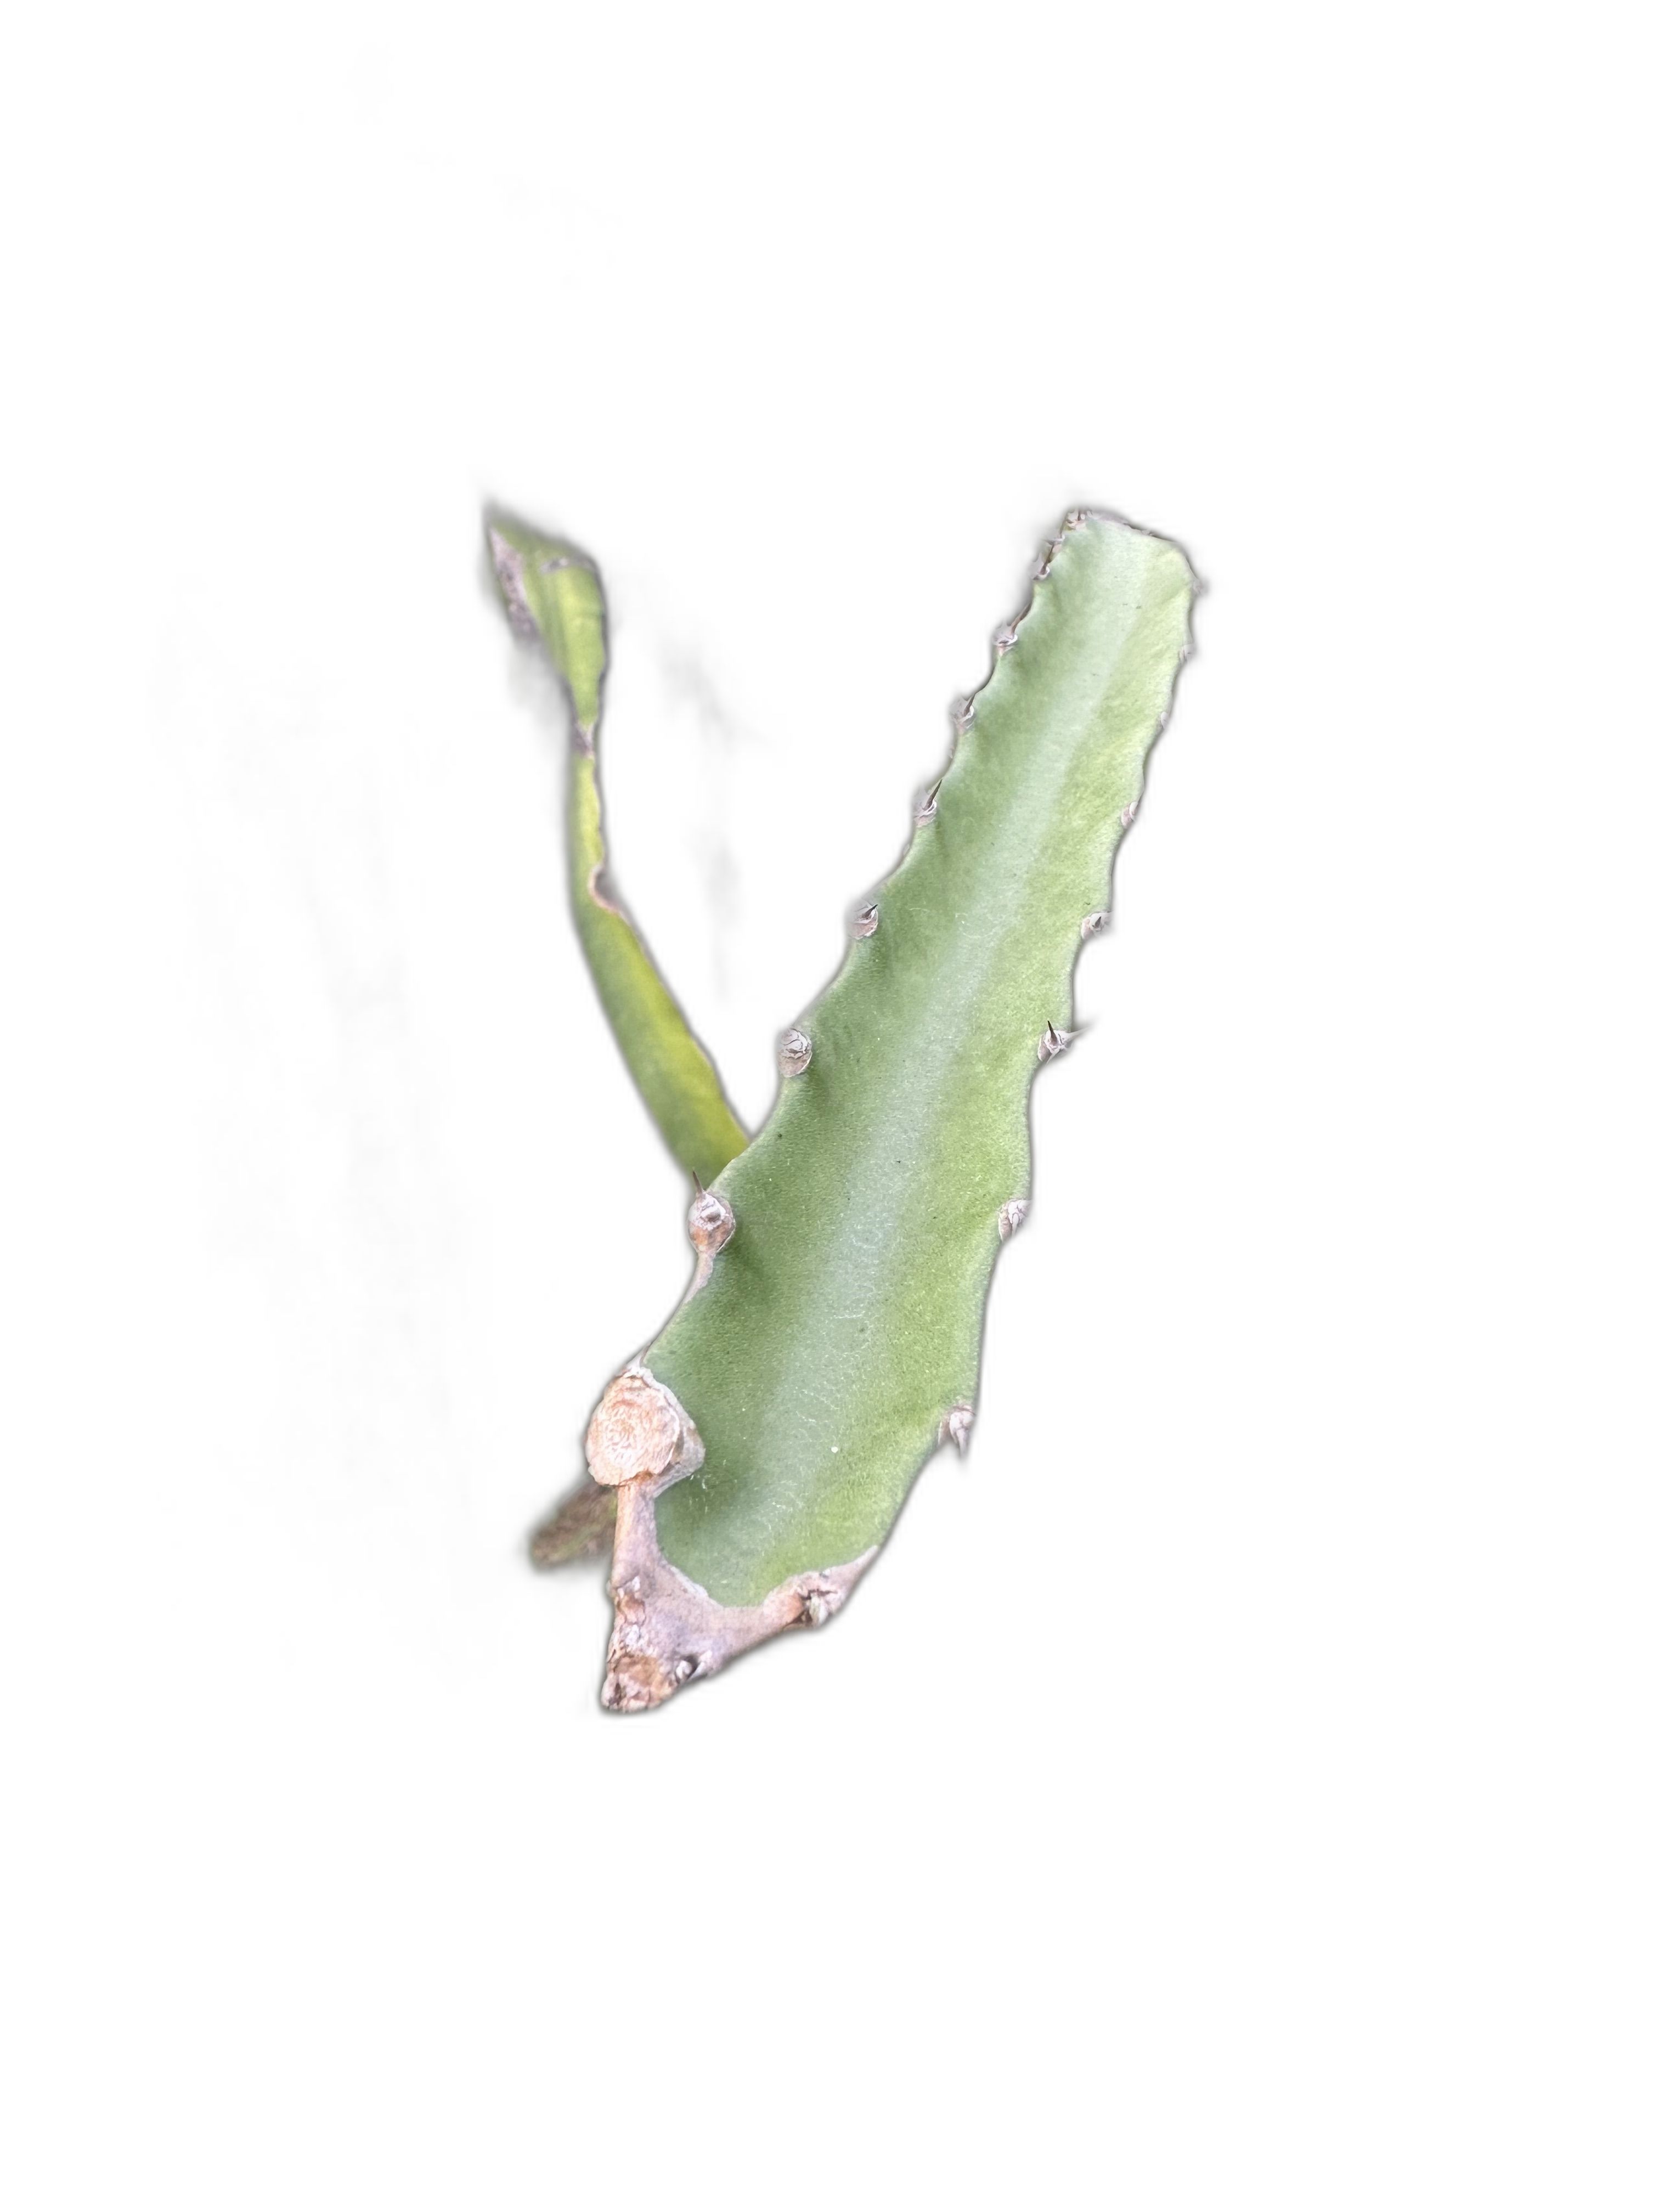
Label: Good leaf